Bacon jerky

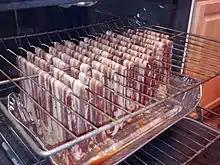
Bacon jerky being made with maple syrup and brown sugar.

Bacon jerky is an American snack made out of smoked, thick cut bacon. It is often flavored with maple syrup, barbecue sauce or sriracha. Although it is named after jerky, it is not prepared the same way. Traditional jerky is marinated and dried, bacon jerky is just smoked or dehydrated.